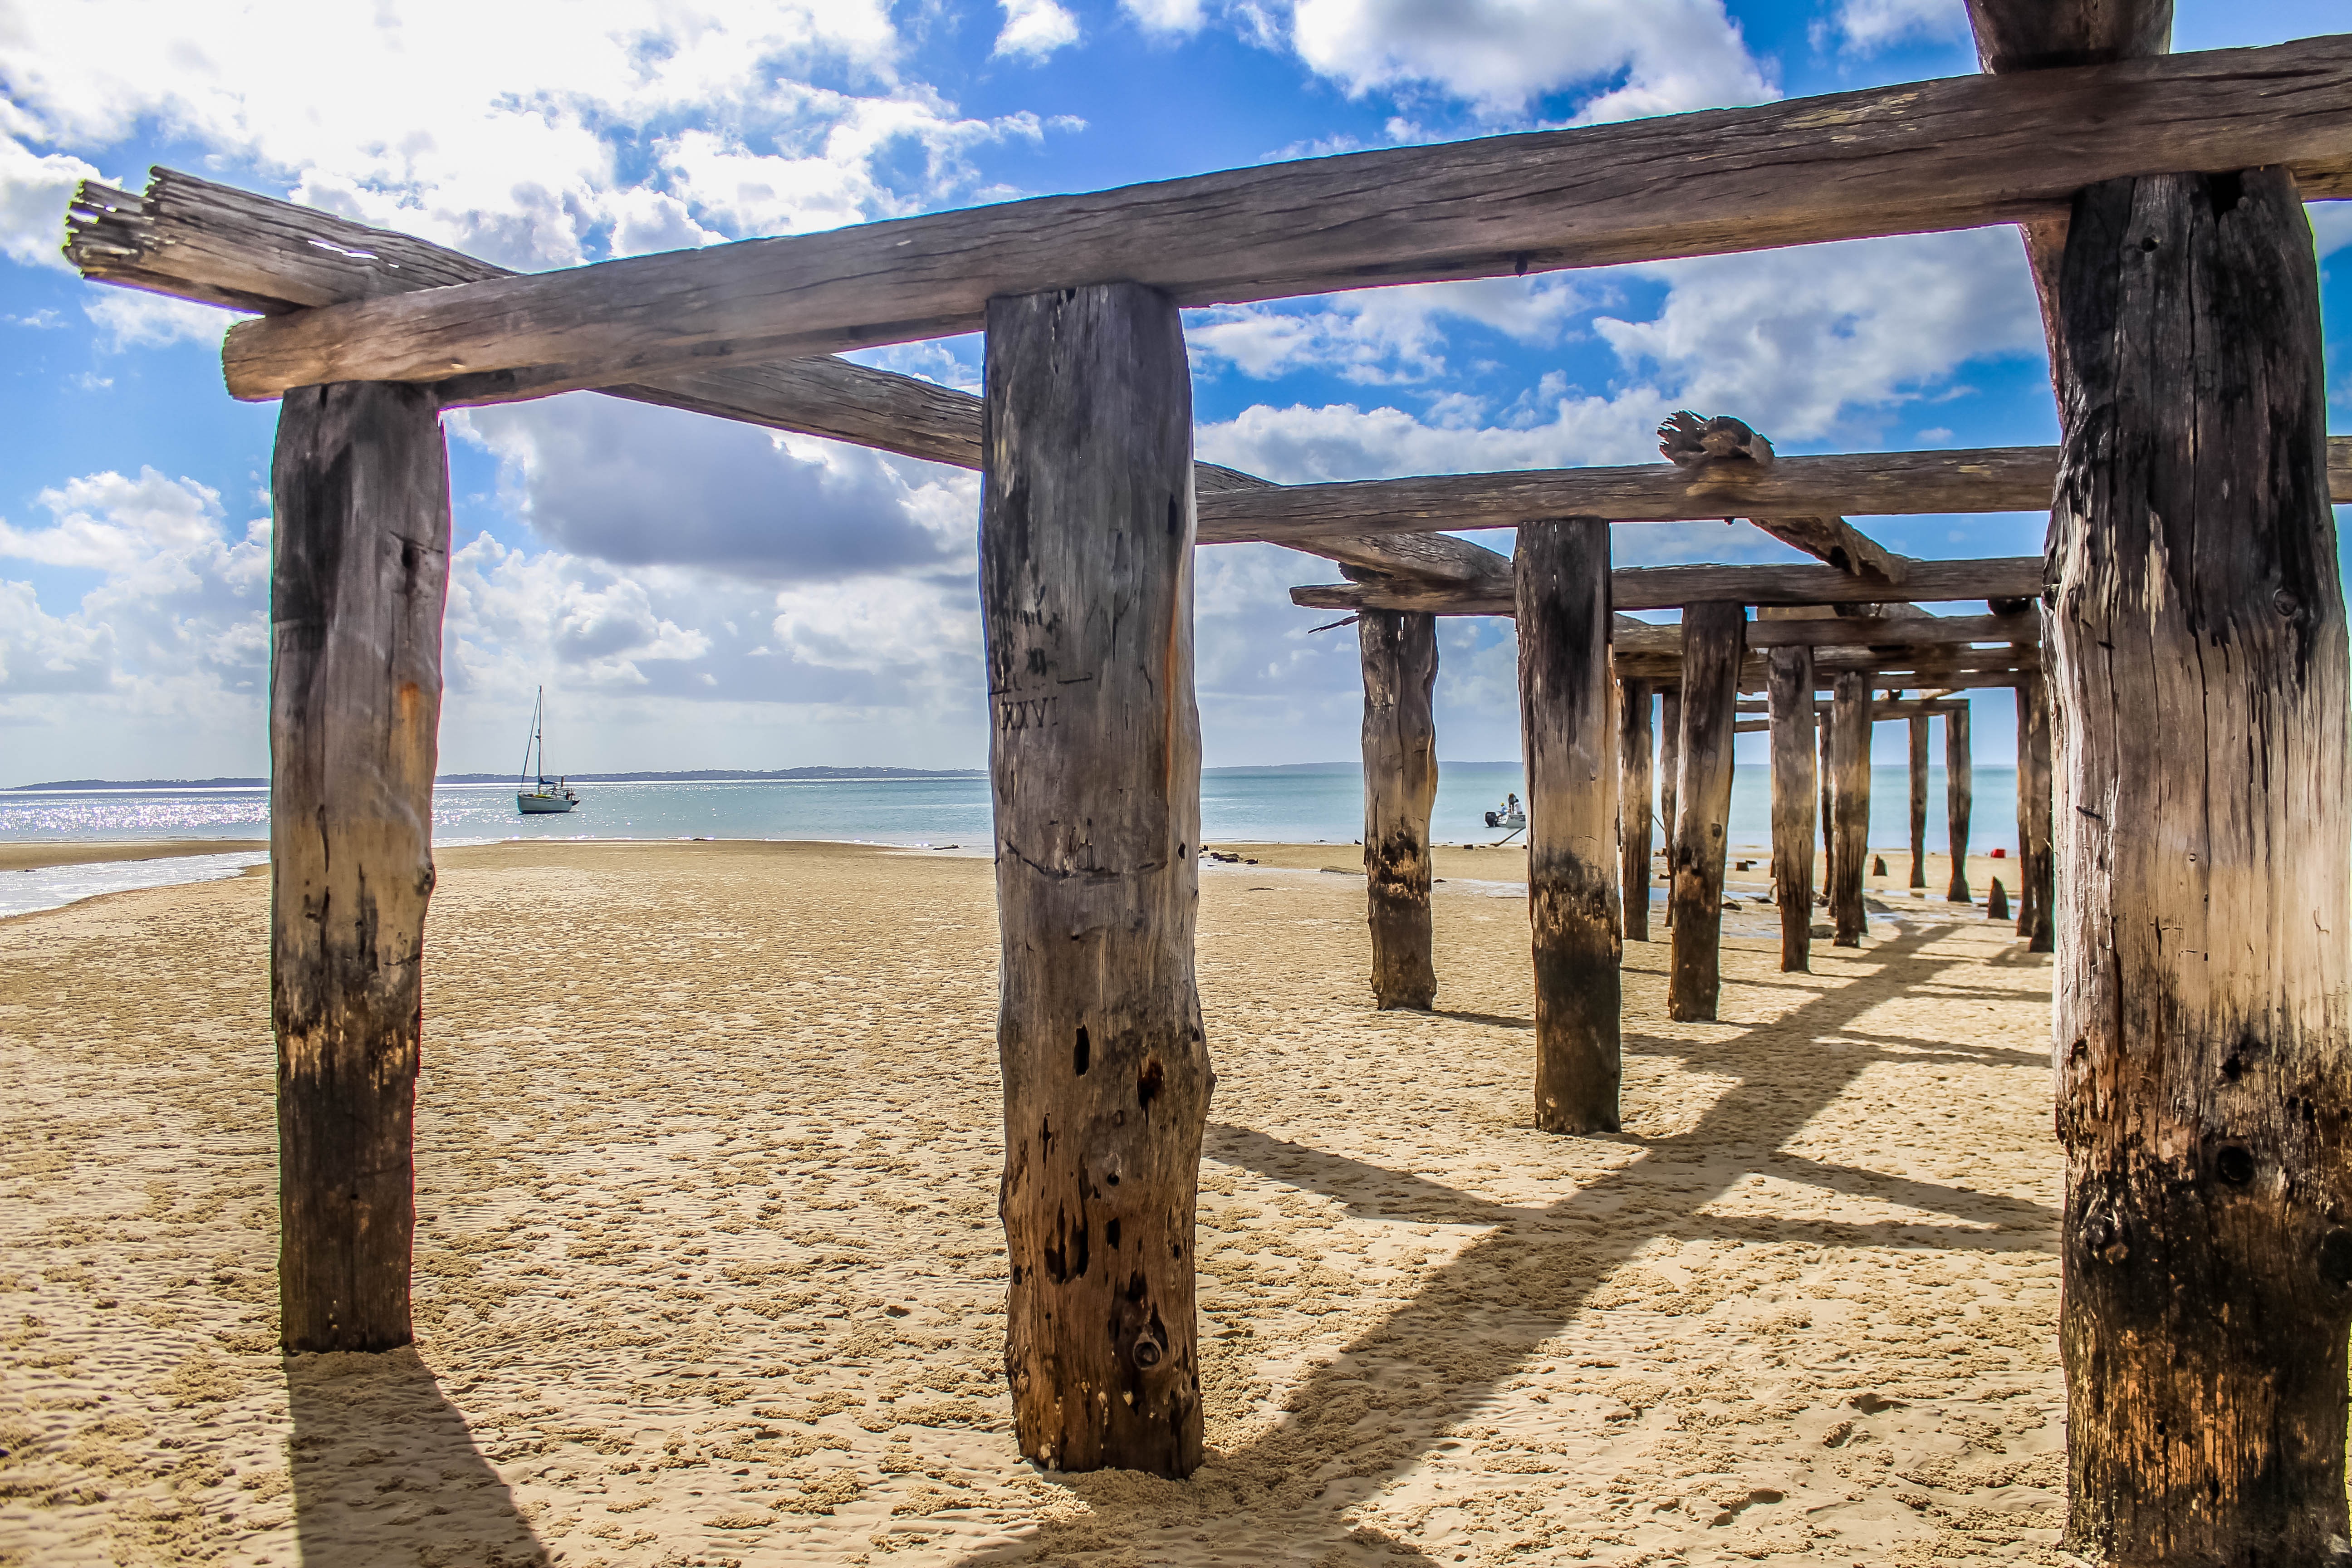
beach, landscape, sea, coast, water, nature, outdoor, sand, ocean, horizon, dock, sky, wood, shore, lake, pier, walkway, summer, vacation, travel, relax, scenic, tropical, holiday, bay, island, blue, tourism, sunny, relaxation, turquoise, wooden, scene, fraser island, ancient history